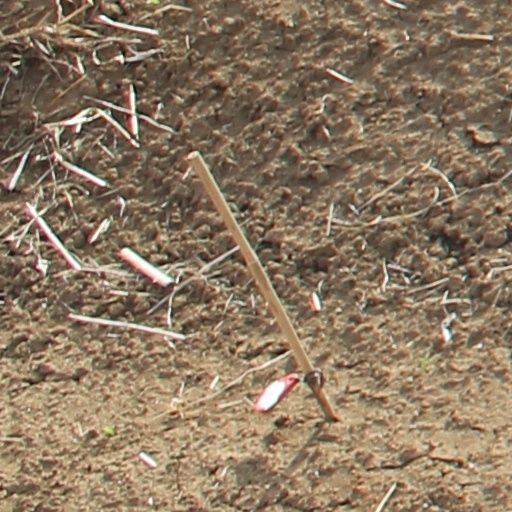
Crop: wheat